Antofagasta

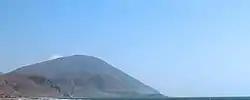
Cerro Coloso.

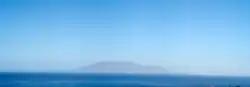
Cerro Moreno and Bahía Moreno.

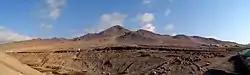
Quebrada El Carrizo.

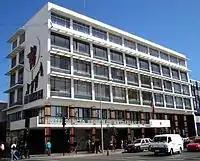
Regional Government of Antofagasta.

There are about fifteen streams that have watersheds with accumulation of sand and gravel. Within the broader watershed ("hoya") are the "Hoya La Chimba", "Hoya Caracoles", "Hoya La Cadena", "Hoya La Negra" and "Hoya El Way". These watersheds and their streams ("Quebrada"), such as "Quebrada sin nombre", "Quebrada Baquedano", "Quebrada El Toro", "Quebrada El Carrizo" and "Quebrada Jardines del Sur", which helped cause the flood of 1991.